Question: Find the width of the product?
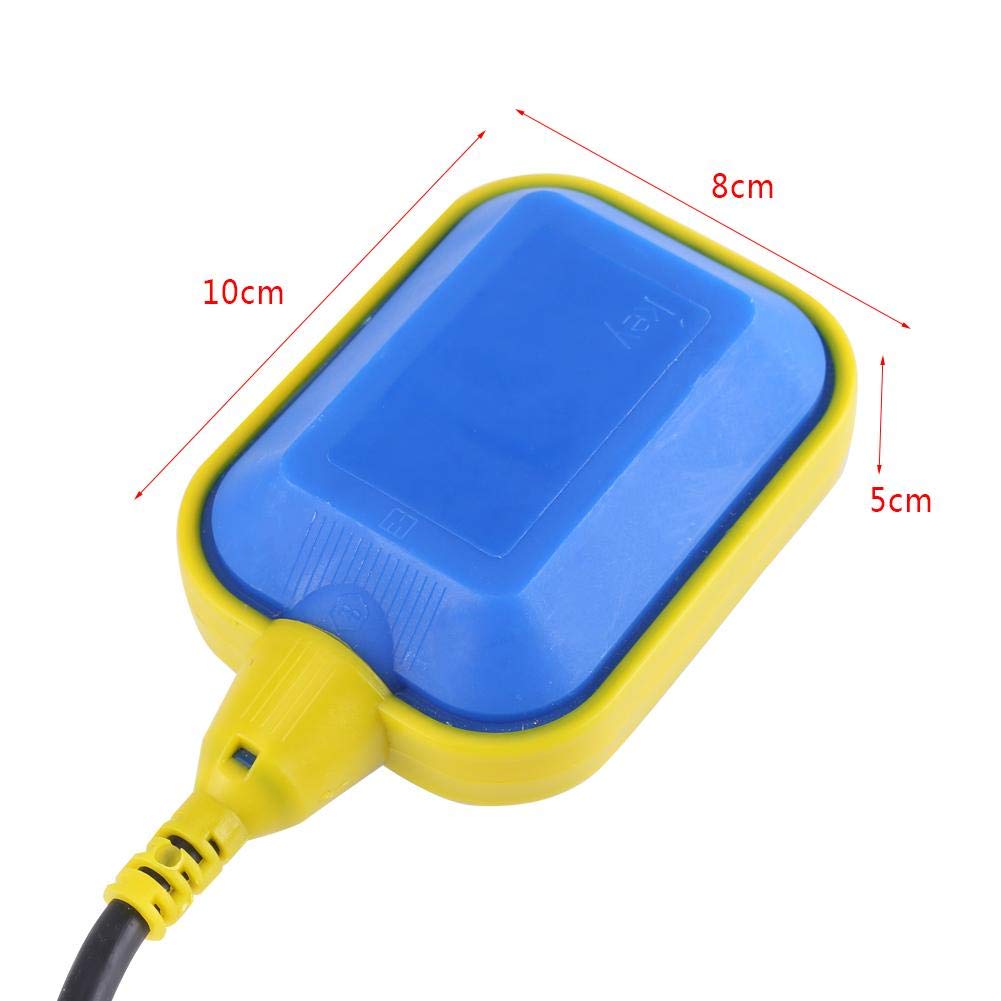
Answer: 8.0 centimetre